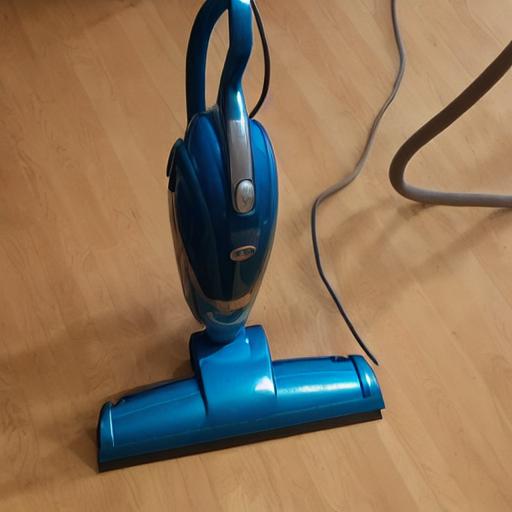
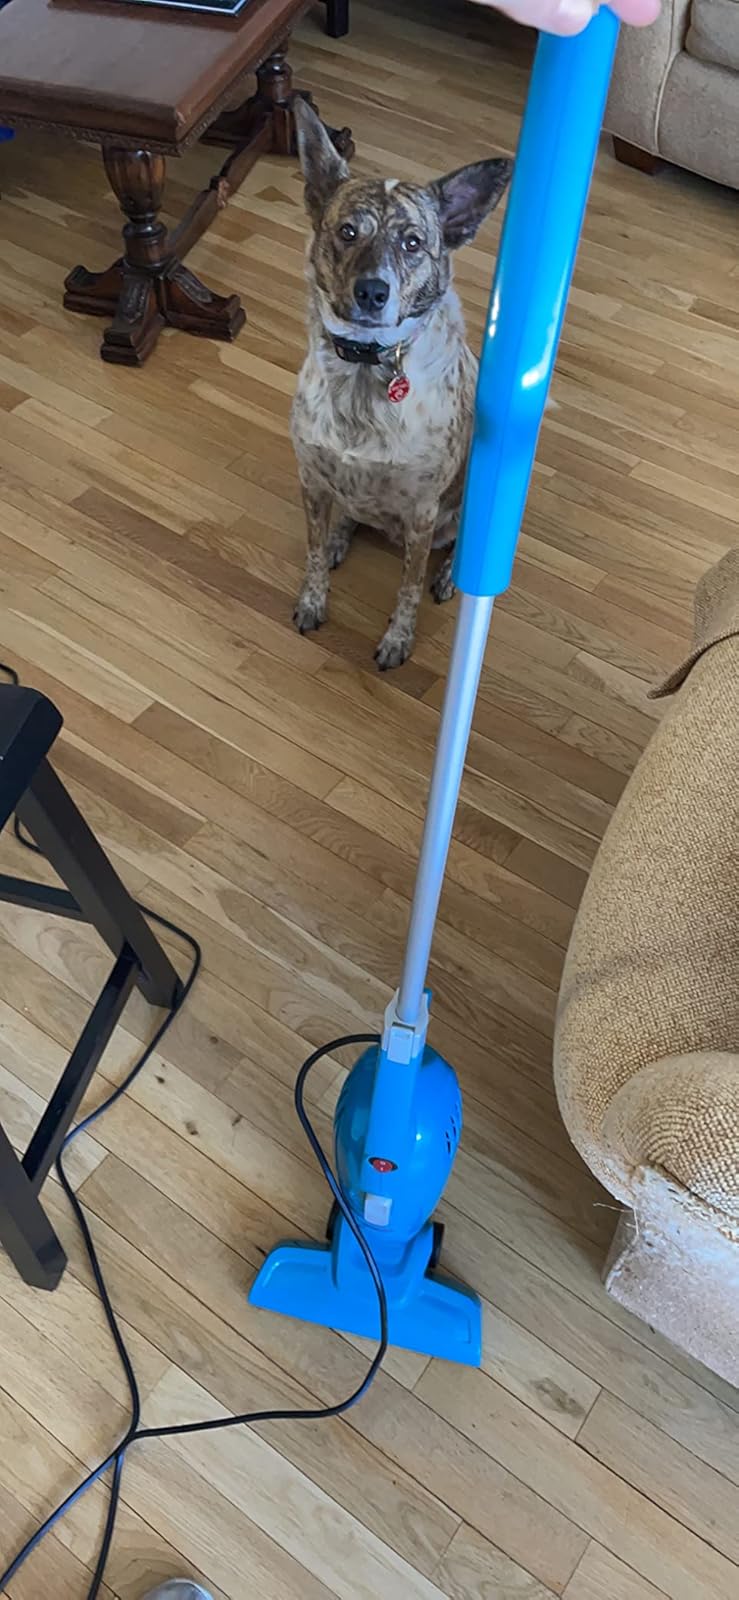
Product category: items_vacuum
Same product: no